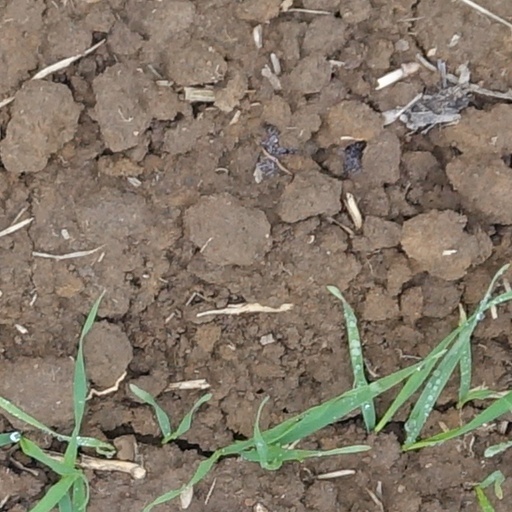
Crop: wheat